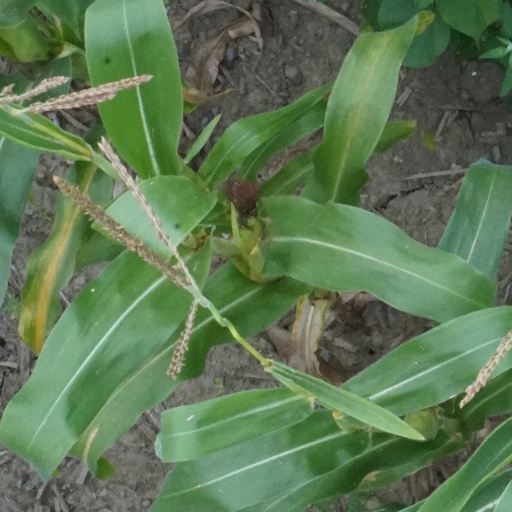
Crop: maize; corn